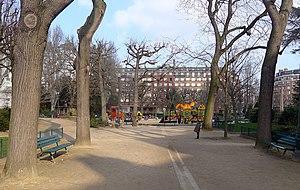
Square Sarah-Bernhardt - Paris XX
Le square Sarah-Bernhardt est un square du 20ᵉ arrondissement de Paris.